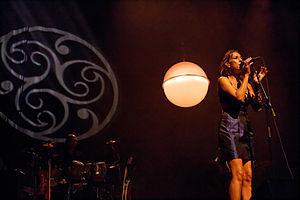
Gwennyn en concert au théâtre de Cornouaille lors du festival de Cornouaille à Quimper le 25 juillet 2014.
Back to Breizh est le vingtième album original d'Alan Stivell et son seizième album studio, paru le 17 avril 2000 chez Dreyfus. Il représente une synthèse de la musique du harpiste, avec des côtés traditionnels, l'écriture de textes actuels et des expérimentations, entre la musique pop rock, new age et électronique. La fusion de sonorités contemporaines conserve néanmoins une plus grande place aux accents acoustiques et à la harpe celtique en tant qu'instrument électrique.